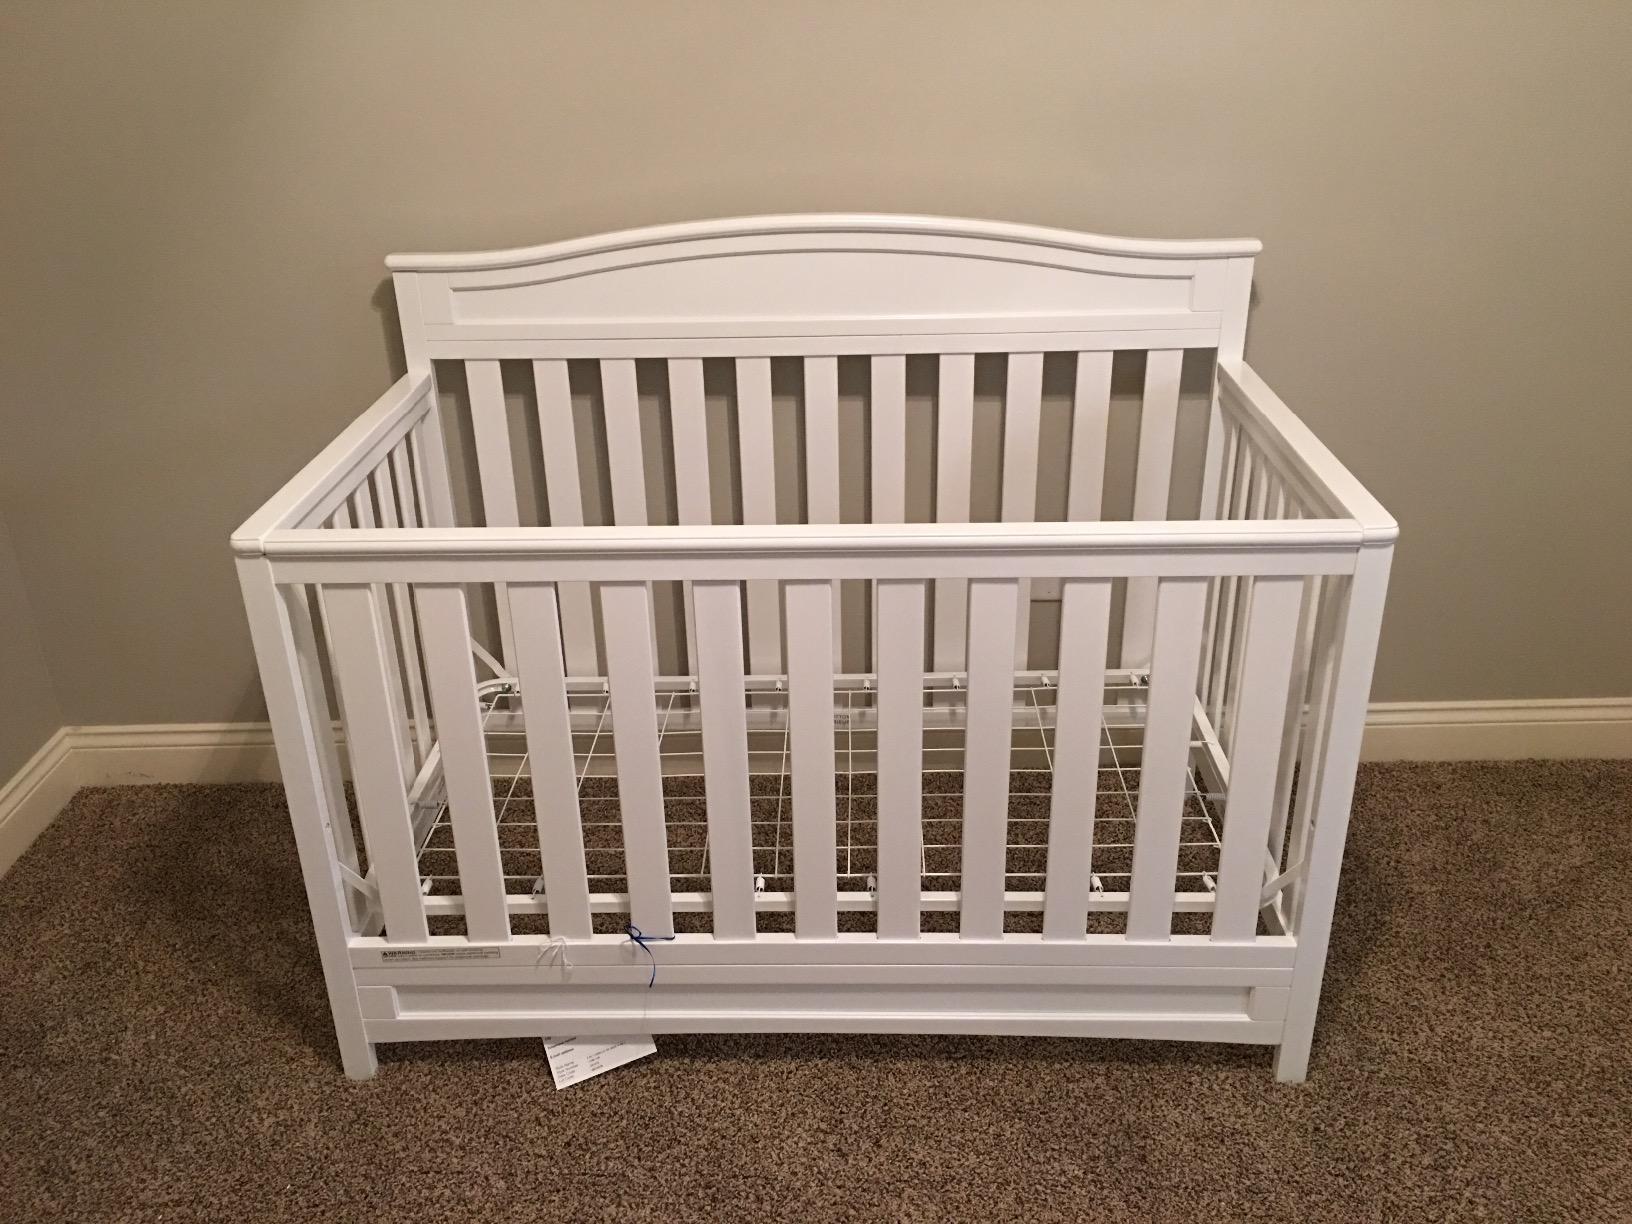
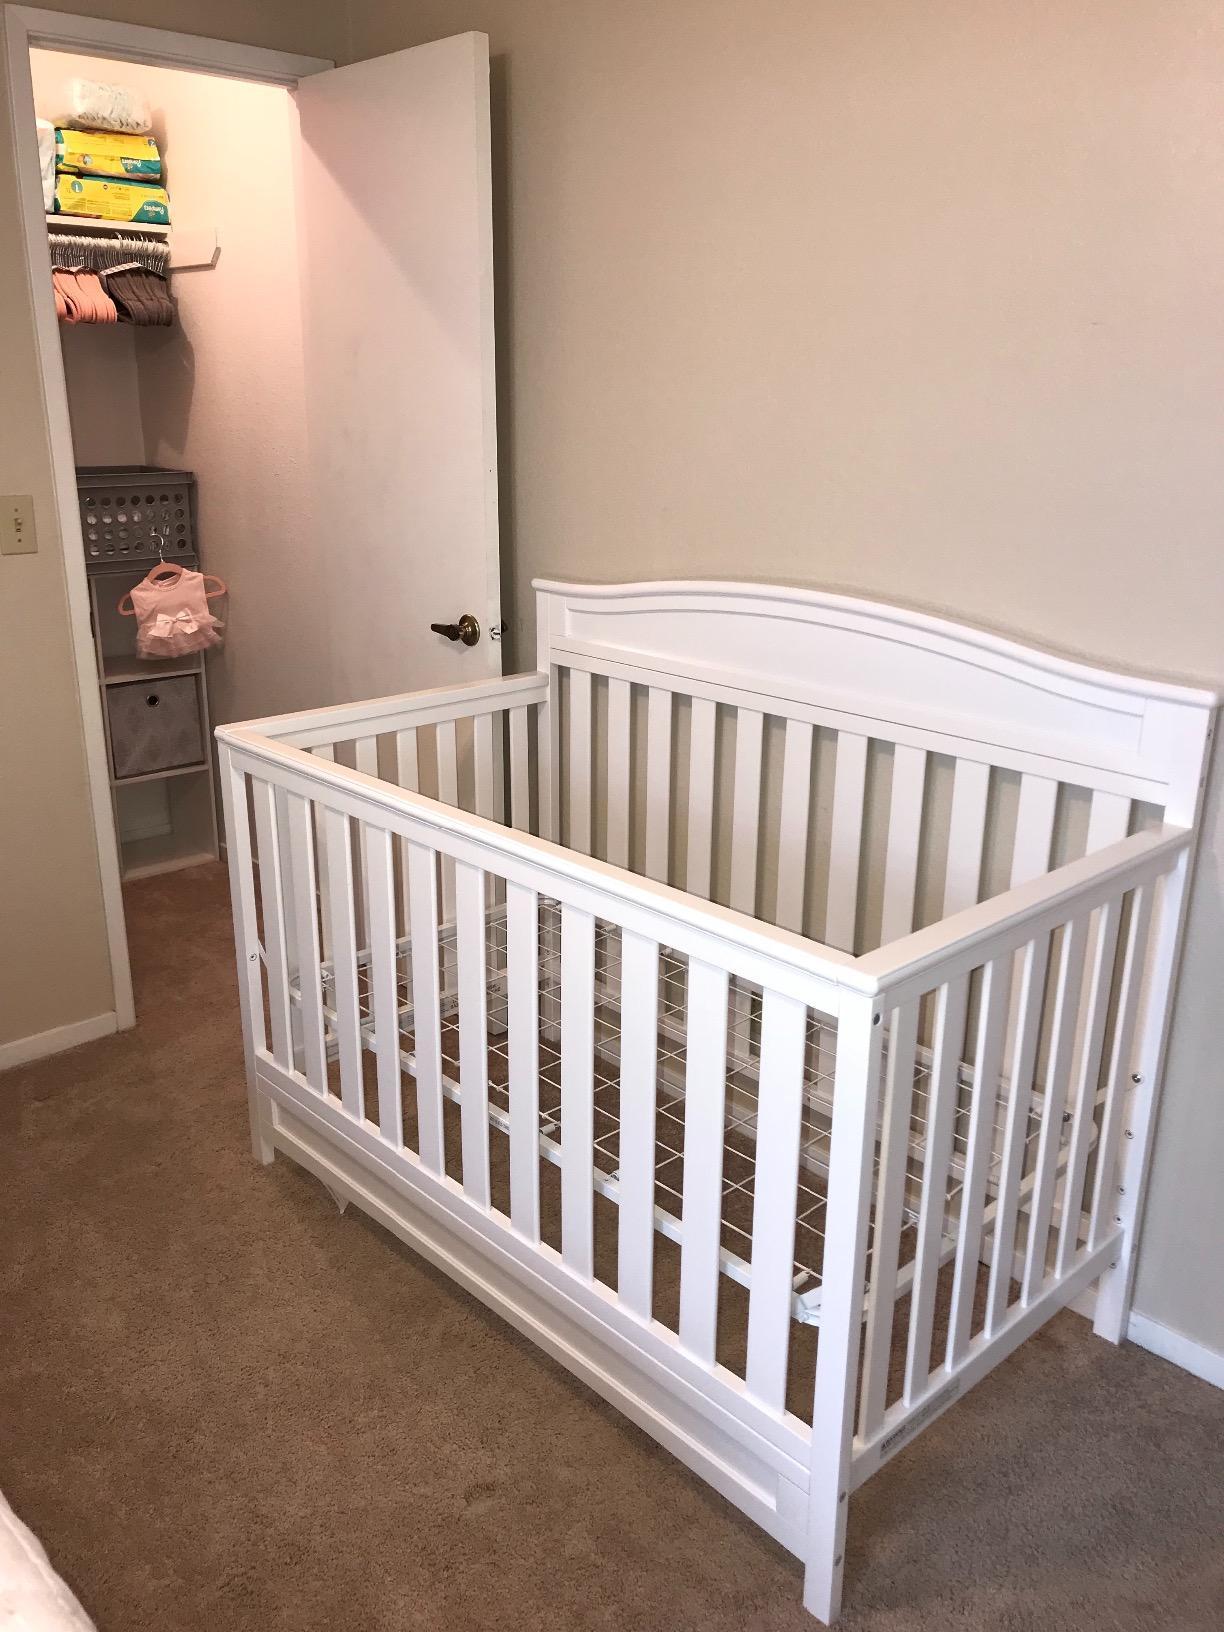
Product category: products_crib
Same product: yes